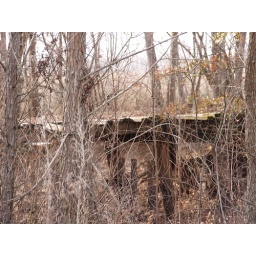
Old wooden bridge near Abbeville, GA